History of Delta Air Lines

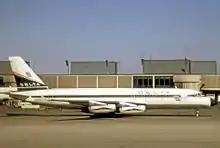
A Delta Convair 880 in a modified version of its original livery, 1971

In October 2020, Delta Air Lines and Canadian airline WestJet submitted a joint venture proposal to the U.S. D.O.T. The department responded with a number of conditions, including taking WestJet's ULCC subsidiary Swoop out of the joint venture and the divesting of 16 takeoff and landing slots at New York's LaGuardia Airport. Both airlines withdrew their applications finding the conditions "unreasonable and unacceptable." However, on 23 July 2021, WestJet's CEO Ed Sims announced that the two airlines were still going ahead with a new and revised joint venture application.